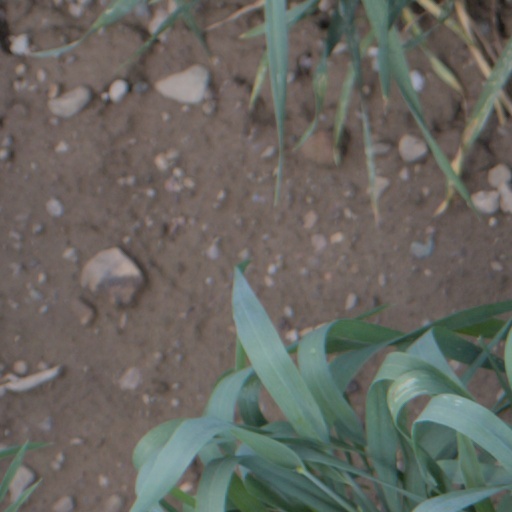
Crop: wheat